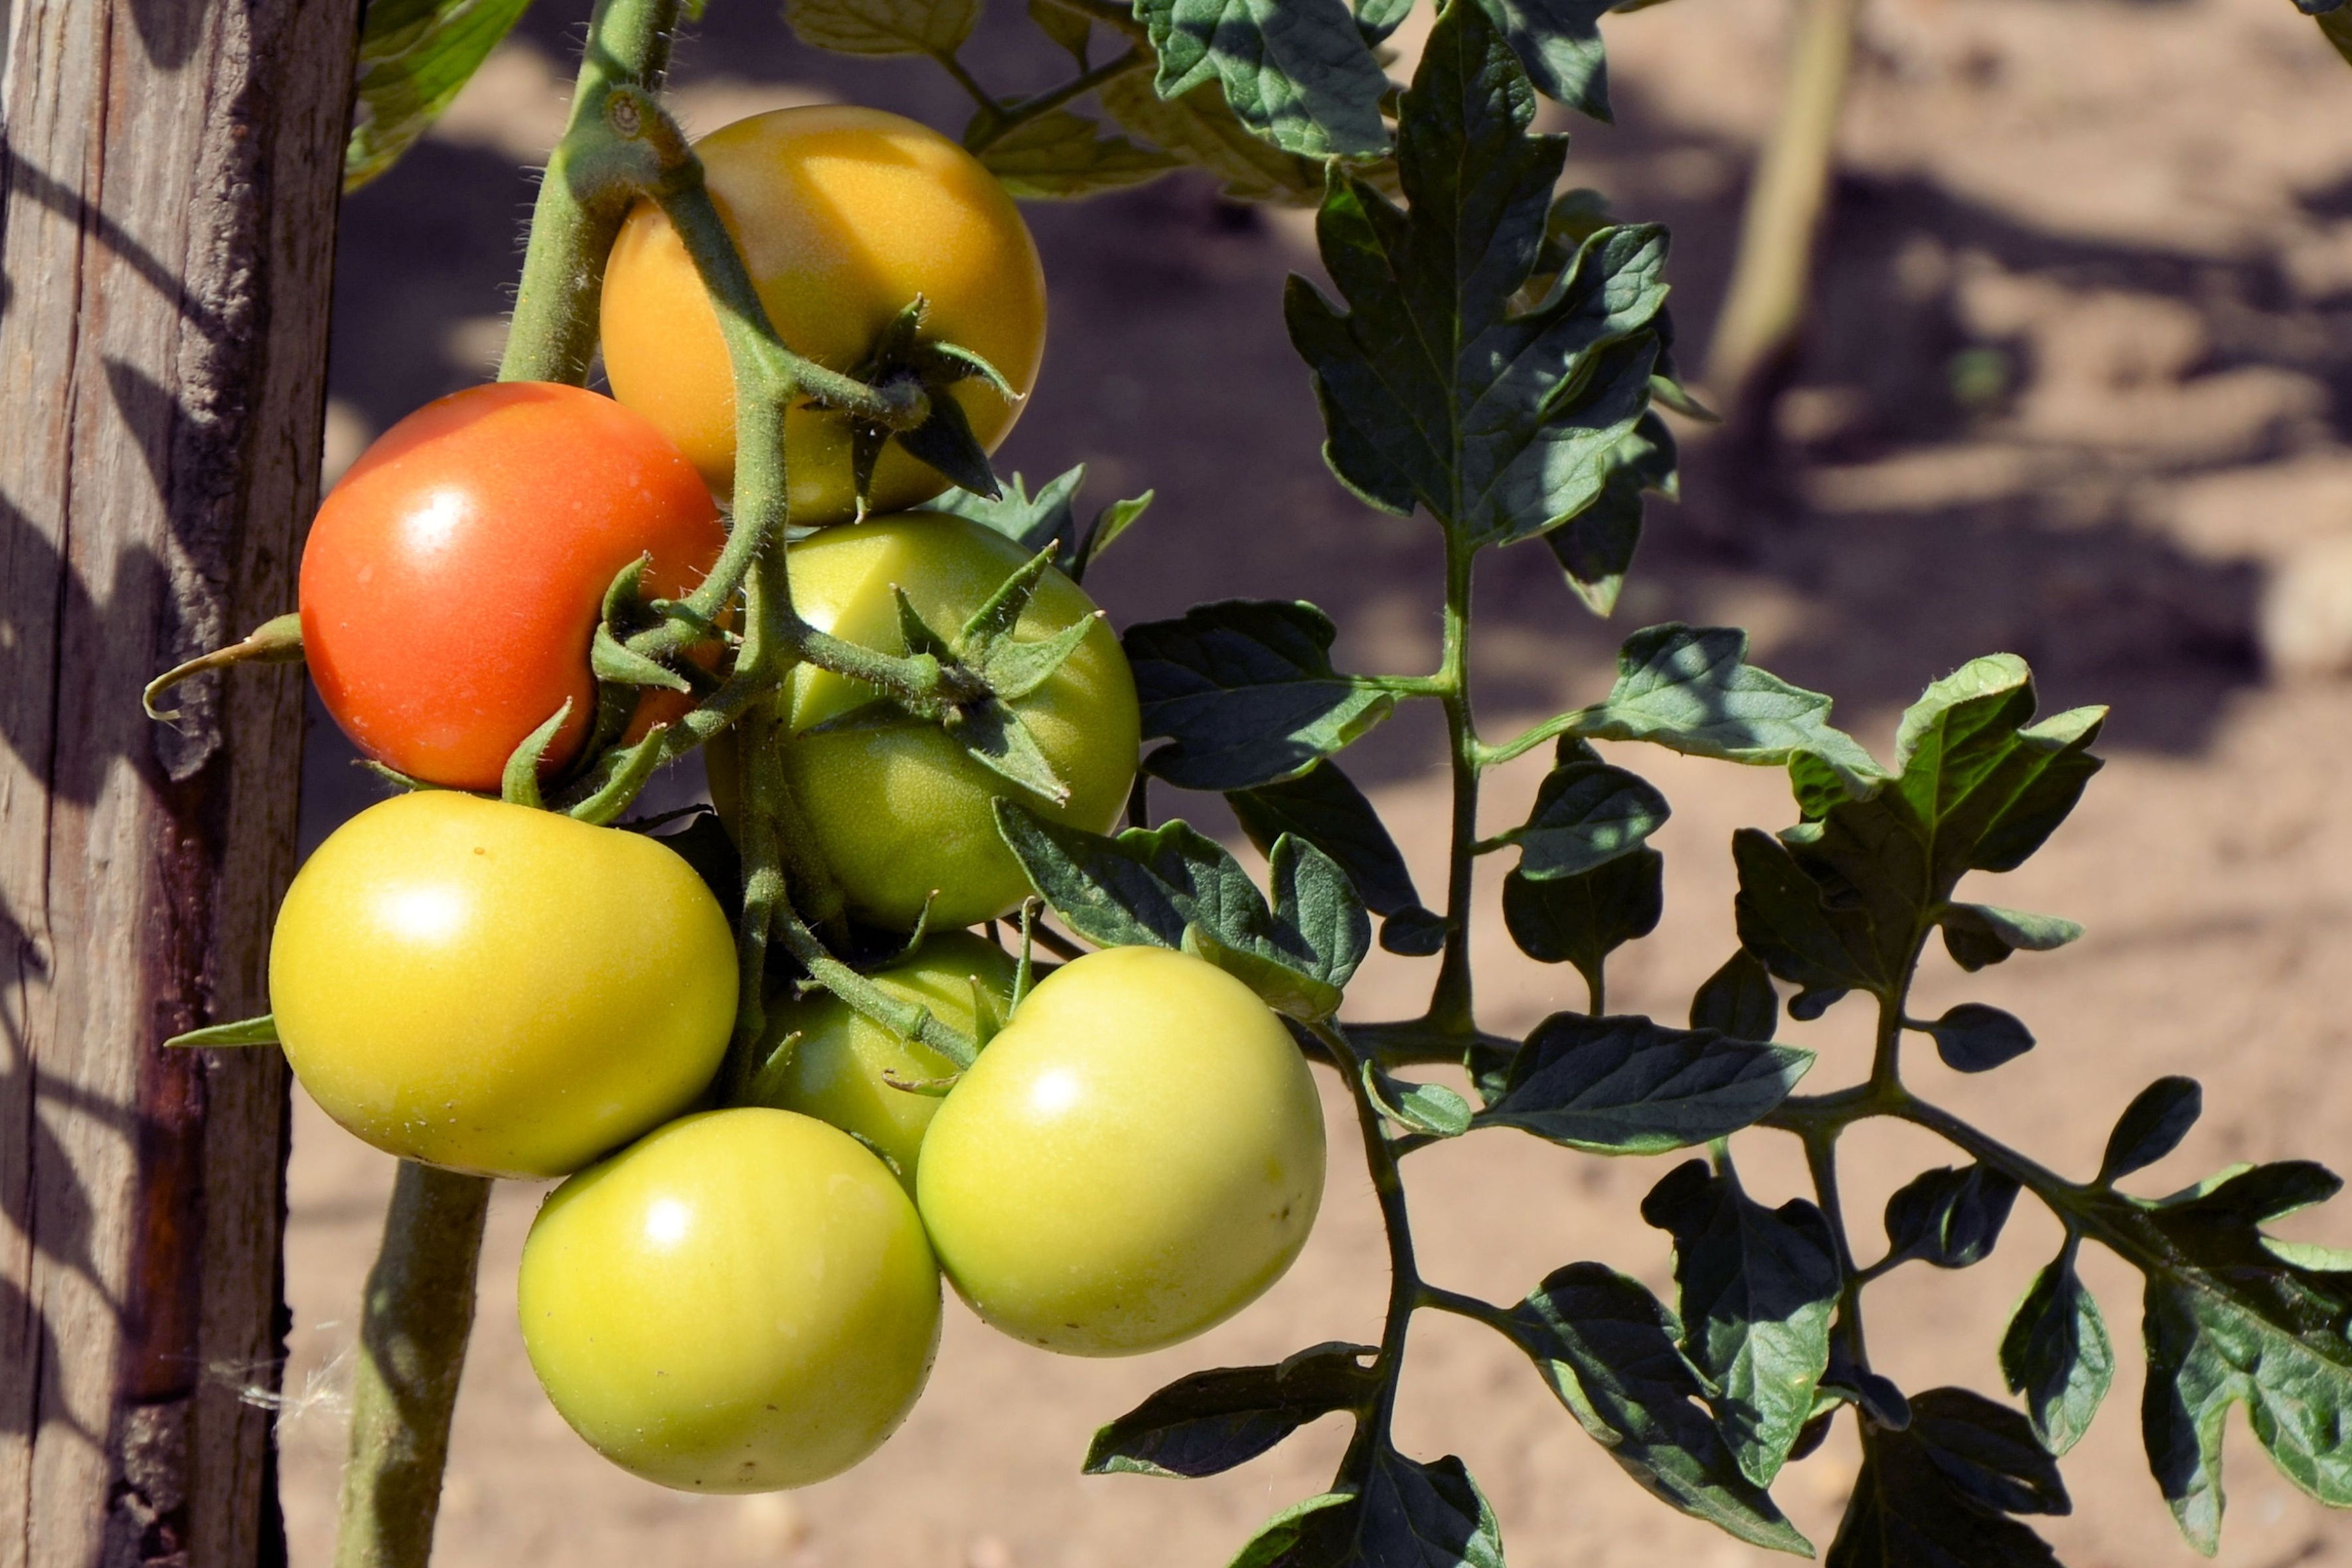
branch, plant, fruit, flower, food, green, produce, vegetable, yellow, garden, flora, tomato, vegetables, tomatoes, immature, macro photography, flowering plant, nachtschattengew chs, panicle, tomato shrub, land plant, potato and tomato genus